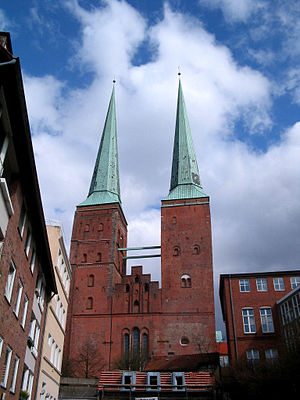
Lübeck Domkirke
Domkirken i Lübeck
Domkirken i Lübeck / Lybæk
Lübeck Domkirke er Lübecks ældste kirke. Grundstenen blev allerede lagt i 1160 af Lübecks grundlægger Henrik Løve. Kirken blev først opført som romansk kirke og blev 1335 en gotisk hallekirke. Lübeck Domkirken var den første store murstenskirke i Nordtyskland.